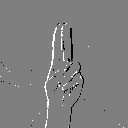
ASL letter: u